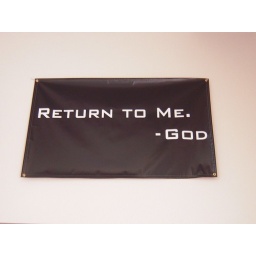
A sign on the wall in the hallway leading to the fellowship social building (dining area).